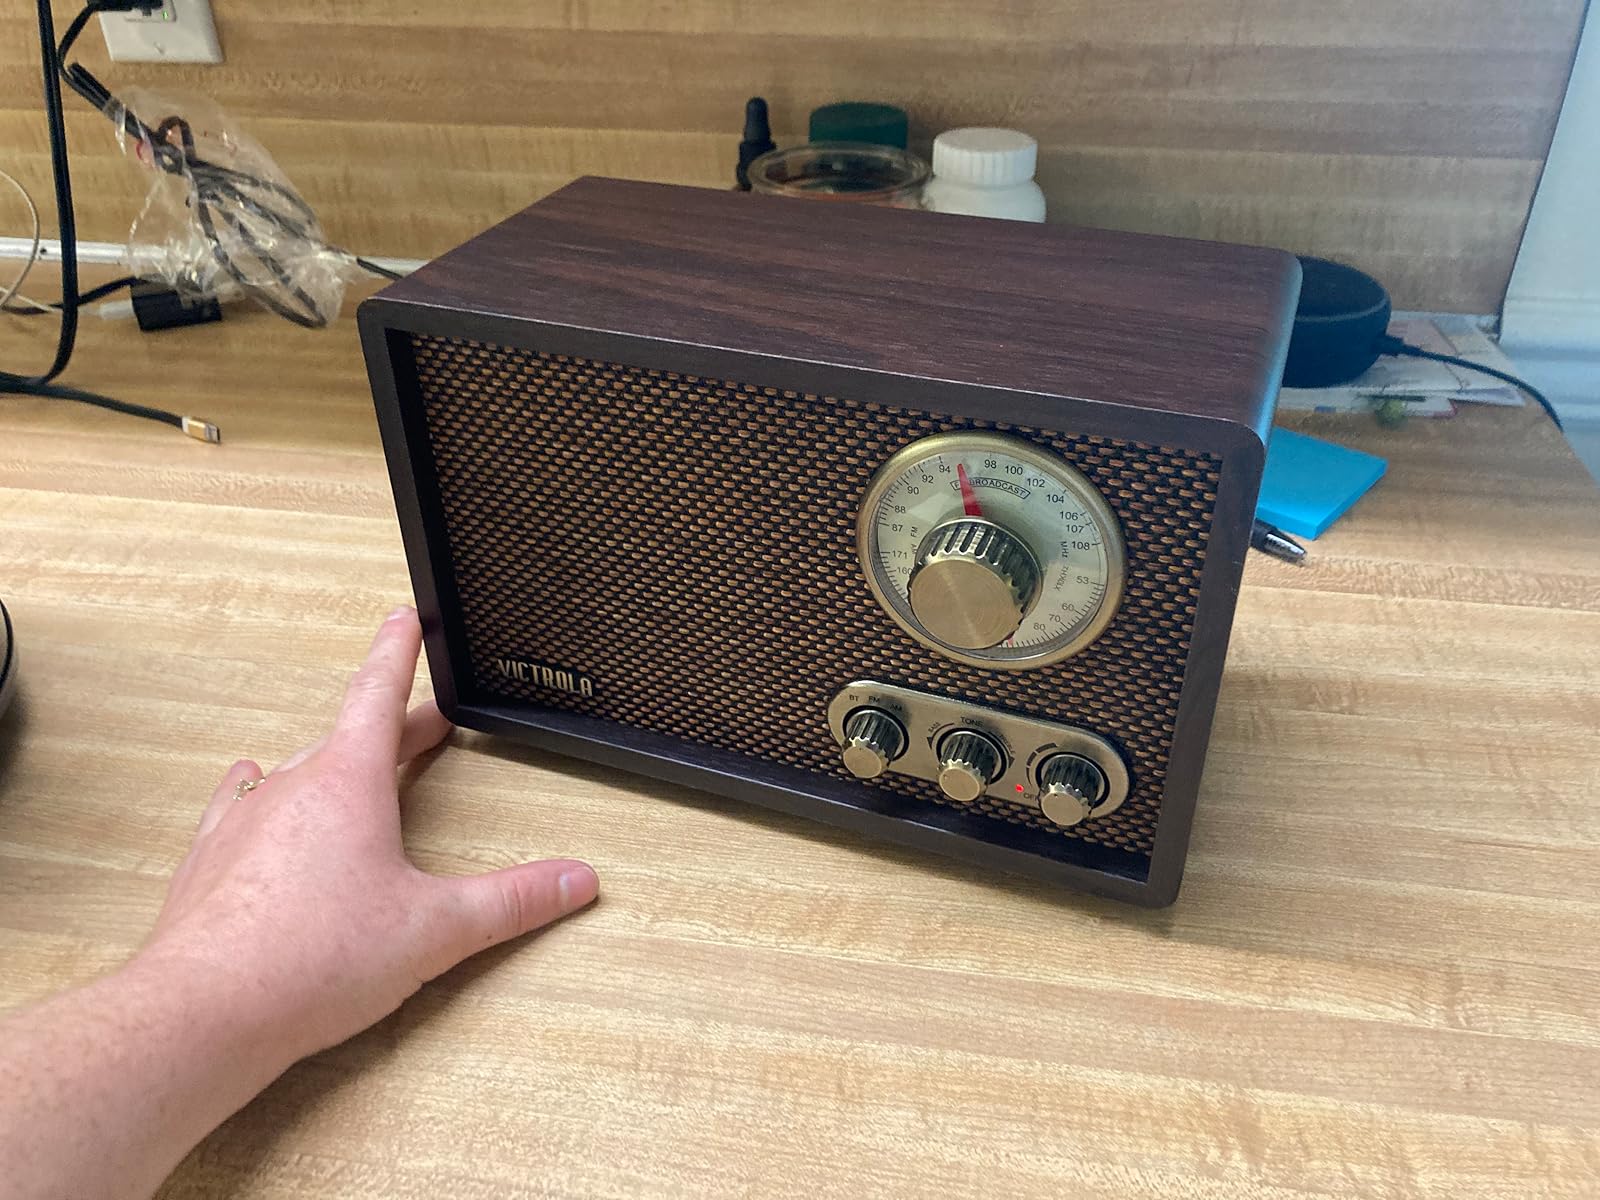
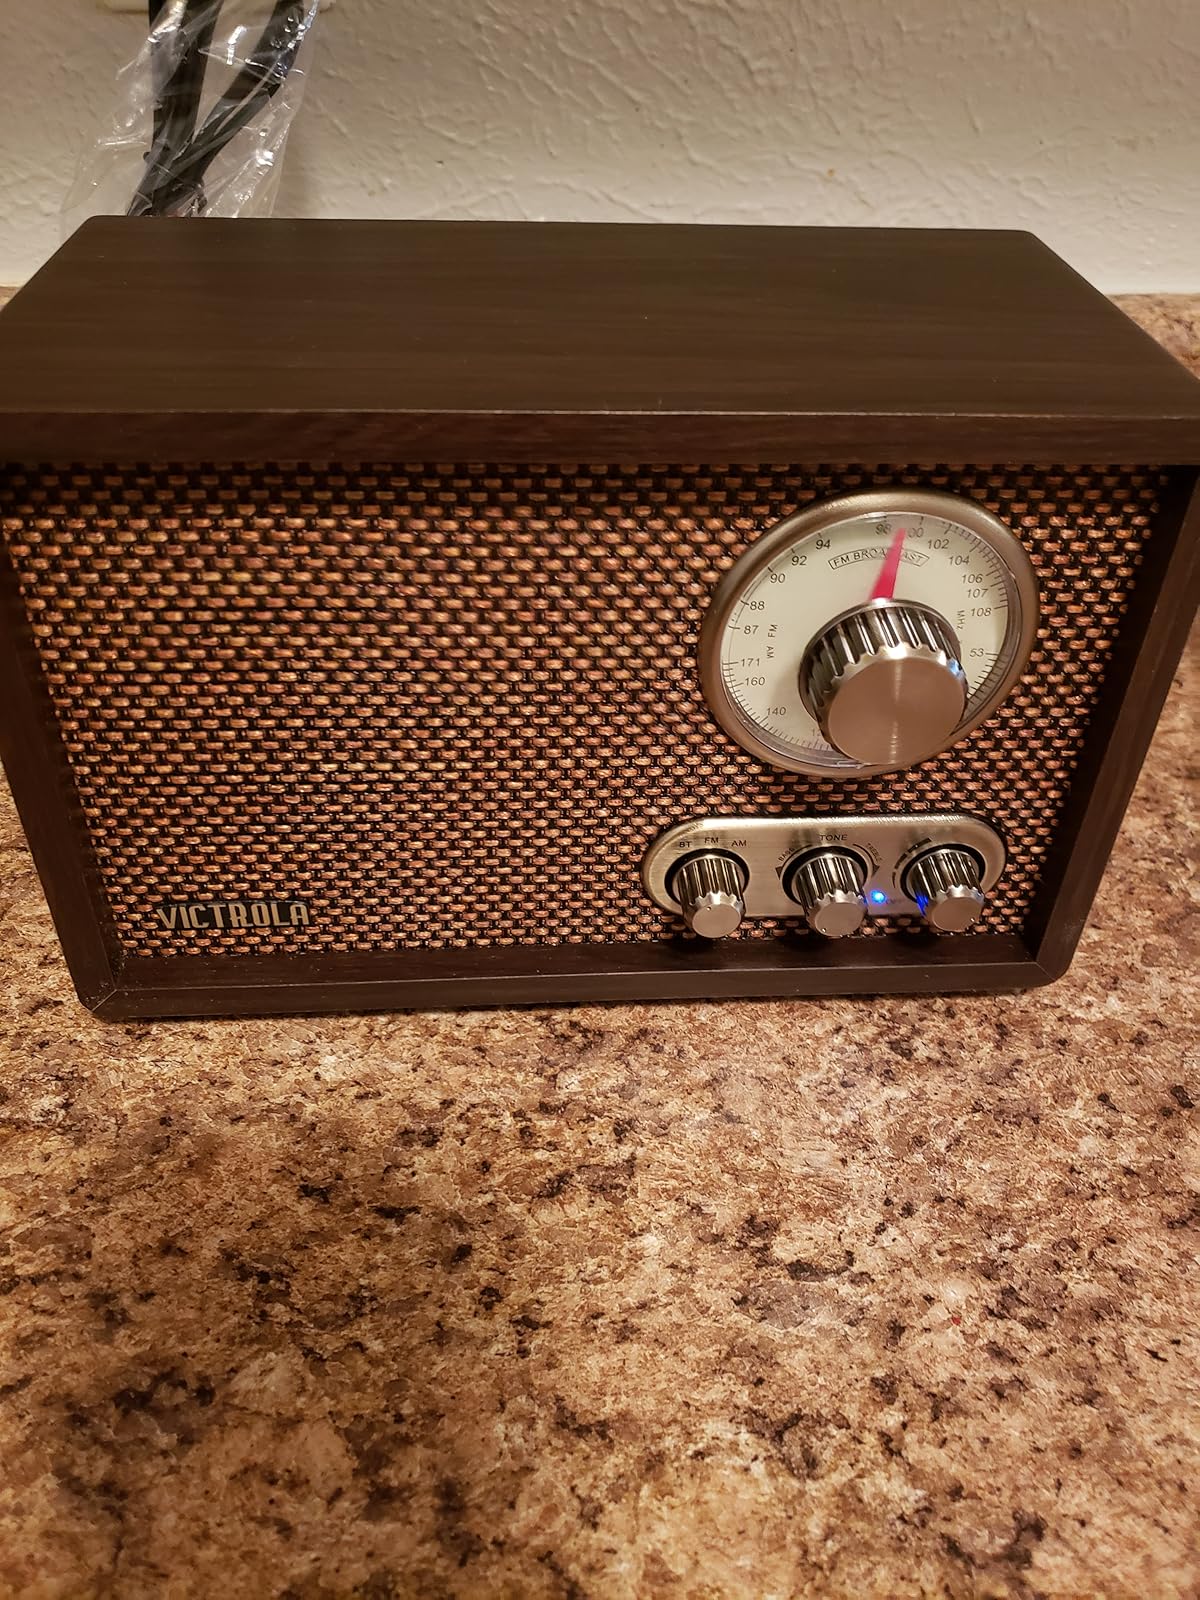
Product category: radio
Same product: yes